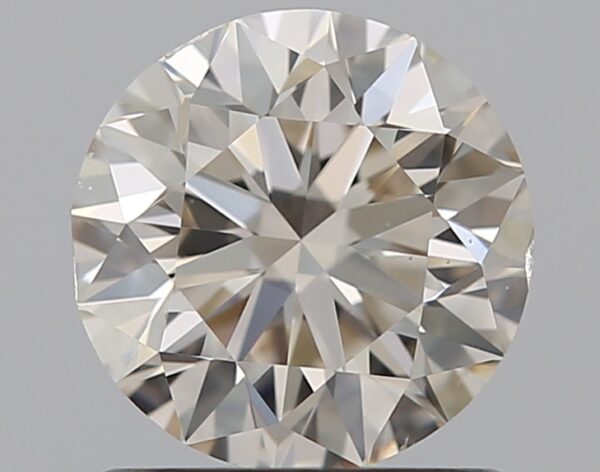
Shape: round
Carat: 1
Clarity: VS2
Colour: K
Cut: EX
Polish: EX
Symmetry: VG
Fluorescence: N
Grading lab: GIA
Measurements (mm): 6.32 x 6.39 x 3.99